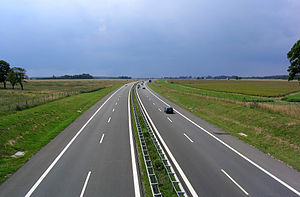
Tyske motorveje
A 20 ved Langsdorf
Tyske motorveje er i reglen indrettet efter hurtigkørende trafik, fri for vejkryds, adskilte kørebaner med flere spor og er udstyret med særlige til- og frakørsler.